PZL-104 Wilga

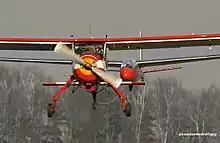
A Wilga towing a sailplane

The Wilga has been widely used in civil aviation circles; it has often been tasked with performing various duties, such as touring, observation, glider towing, parachute training and bush flying. In Poland, the type has formed the longtime backbone contingent of the Polish Aero Club, who operate the aircraft in a basic configuration for flight training. Additionally, a number of Polish pilots that have flown Wilgas have been awarded several prizes in the FAI World Rally Flying and Precision Flying Championships across a wide range of dates, from 1978 to 2006.